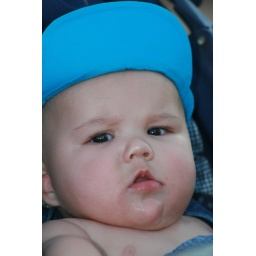
My nephew in his blue hat